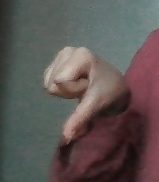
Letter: waw